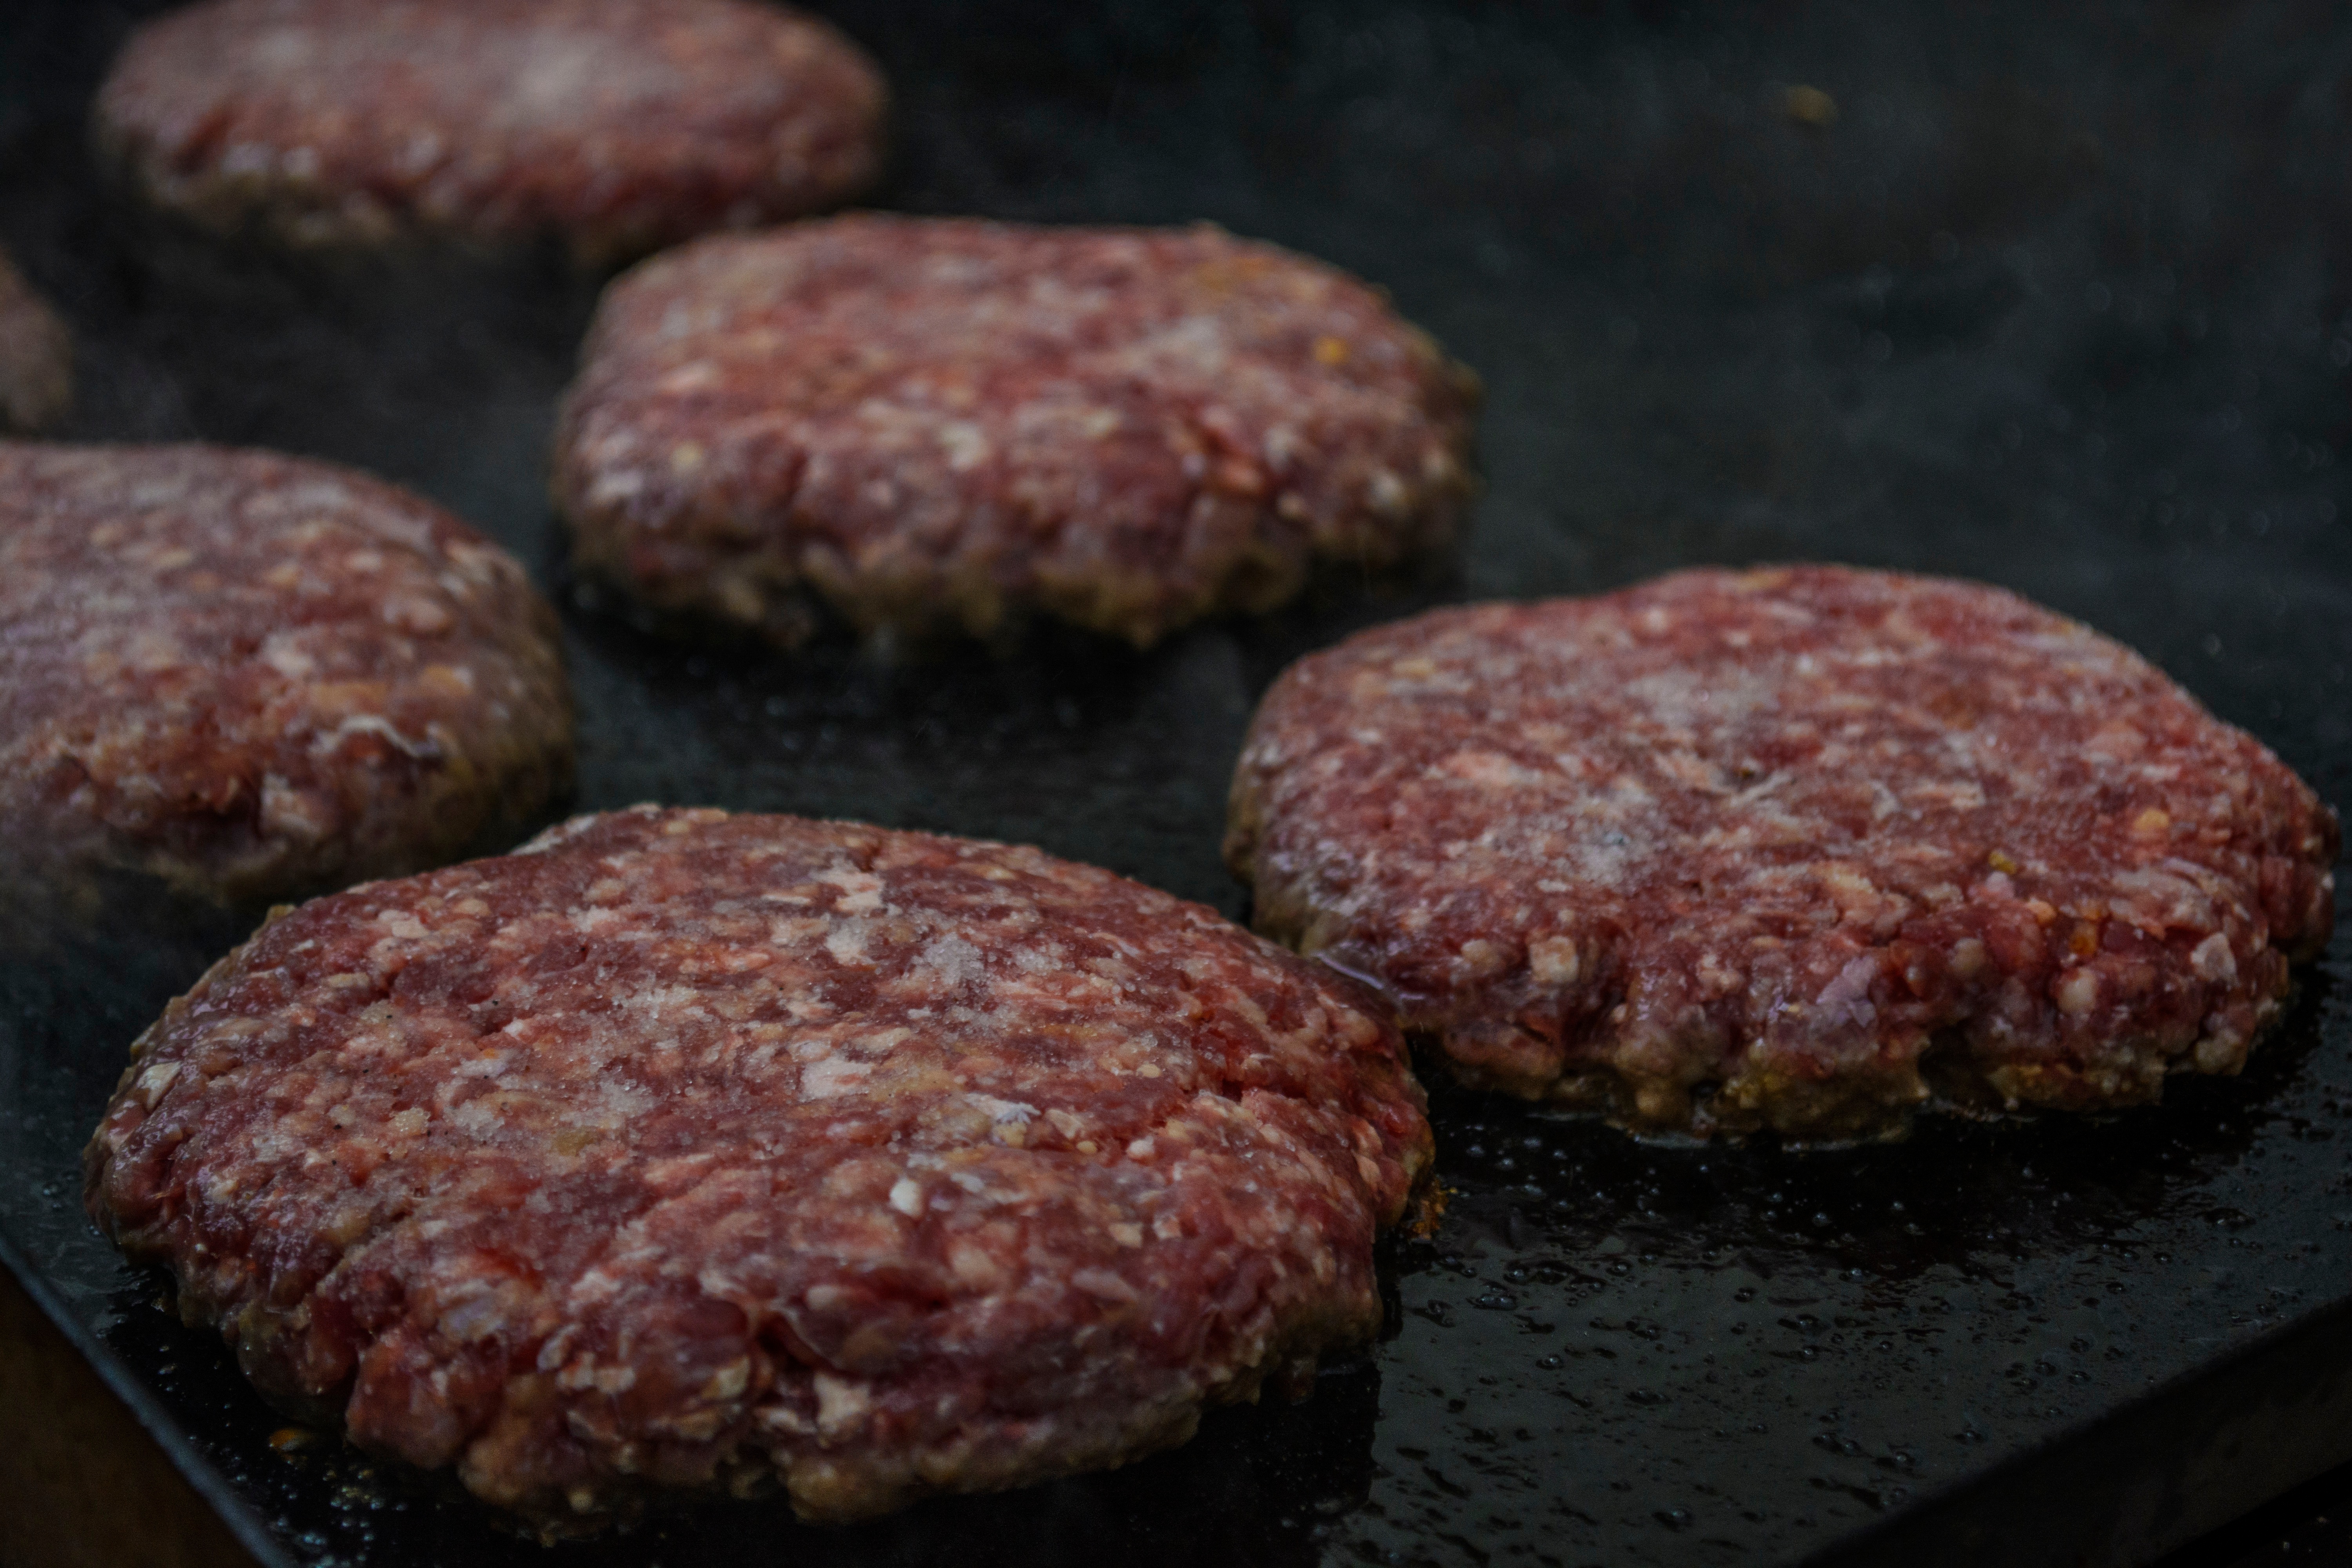
dish, food, cooking, produce, meat, cuisine, meatball, fried food, animal source foods, breakfast sausage, boudin, frikadeller, salisbury steak, mititei